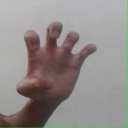
अक्षर: झ